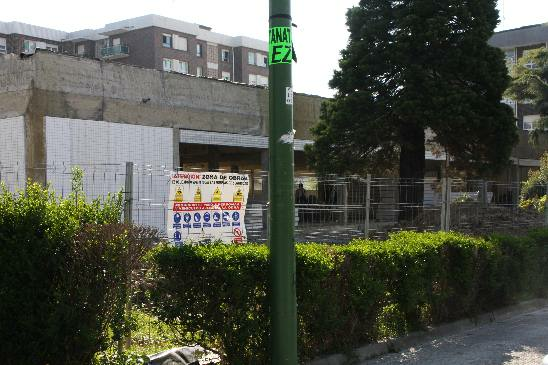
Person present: No